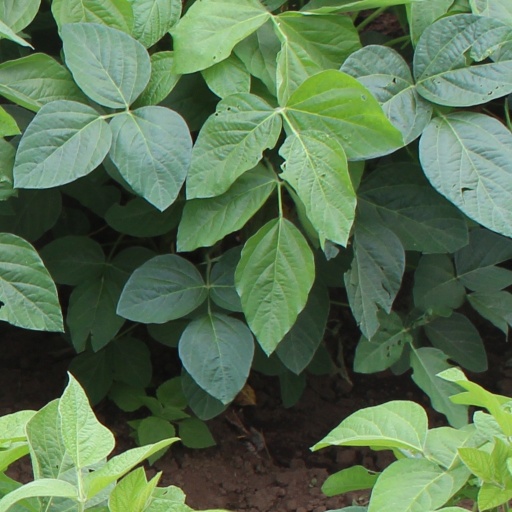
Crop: soybean